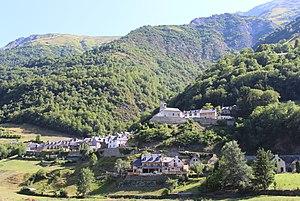
Saligos (Hautes-Pyrénées)
Le pays Toy est une des sept vallées des Pyrénées françaises du Lavedan, partie sud-occidentale de la Bigorre qui appartient actuellement au département des Hautes-Pyrénées, région Occitanie. La vallée est en partie sud du Lavedan qui regroupe les communes de Barèges, Betpouey, Chèze, Esquièze-Sère, Esterre, Gavarnie-Gèdre, Grust, Luz-Saint-Sauveur, Saligos, Sassis, Sazos, Sers, Viella, Viey et Viscos.
Saligos est depuis le 1ᵉʳ janvier 2017, une commune nouvelle française située dans le département des Hautes-Pyrénées, en région Occitanie.